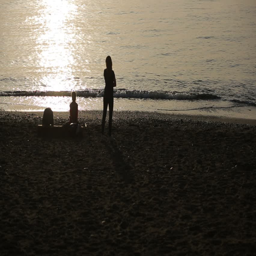
silhouettes of people standing at sunset by the sea .